Tata Birla

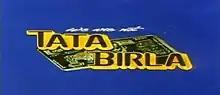
Title card

Tata Birla is a 1996 Indian Tamil-language comedy film directed by C. Ranganathan. The film stars R. Parthiban, Goundamani and Rachna Banerjee, credited as Rakshana. It was released on 4 October 1996. The film was remade in Telugu as "Tata Birla Madhyalo Laila" (2006).